Porsche Carrera Cup

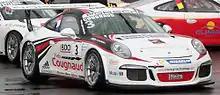
2014 Porsche Carrera Cup France 991 cup car of Alexandre Cougnaud

Dutch racer Patrick Huisman is the most successful Carrera Cup racer having won four Supercups consecutively between 1997 and 2000. German driver René Rast won three Supercups (2010–12) and two German Carrera Cups (2008 & 2012). Dominique Dupuy won the French Carrera Cup five times between 1992 and 1999 and New Zealander Craig Baird won the Australian Carrera Cup five times between 2006 and 2013. Christophe Bouchut won the French Carrera Cup four times around Dupuy's five titles, the two dominating the French series for a decade. Dutch driver Larry ten Voorde is currently the defending champion of the Porsche Supercup.